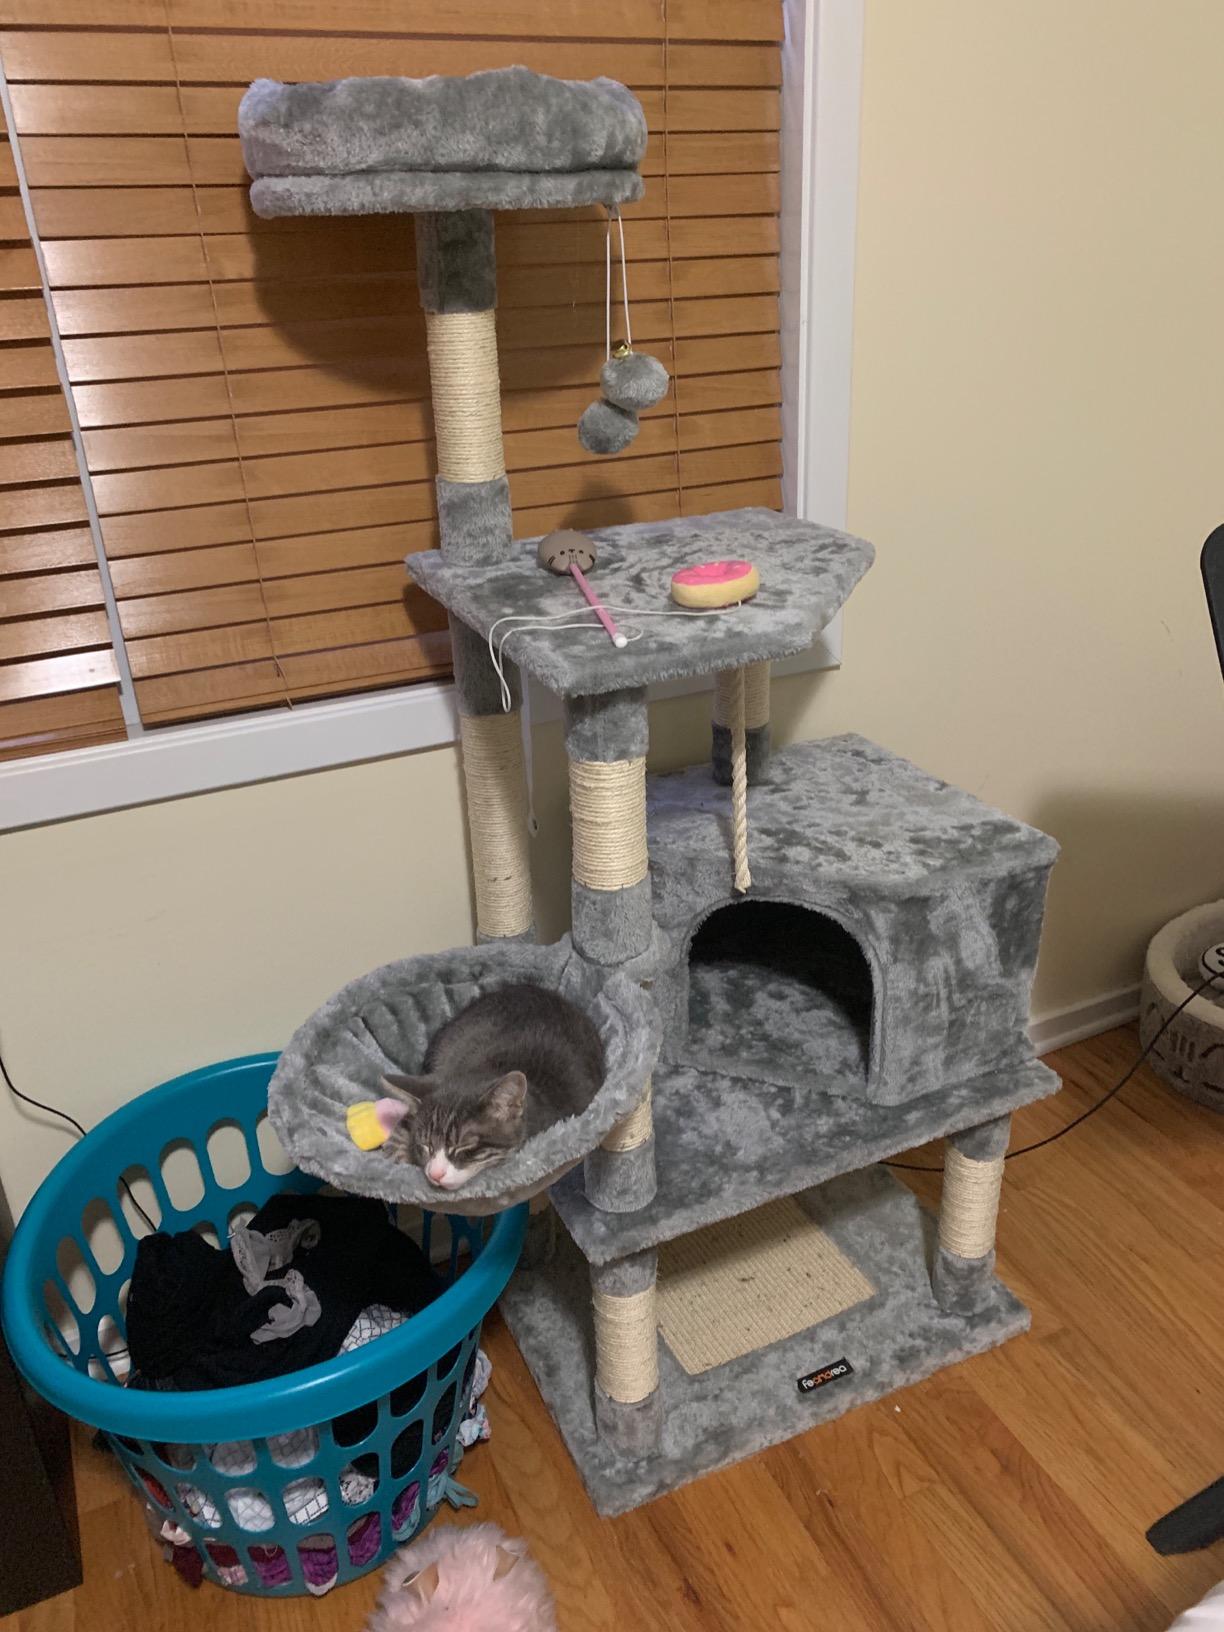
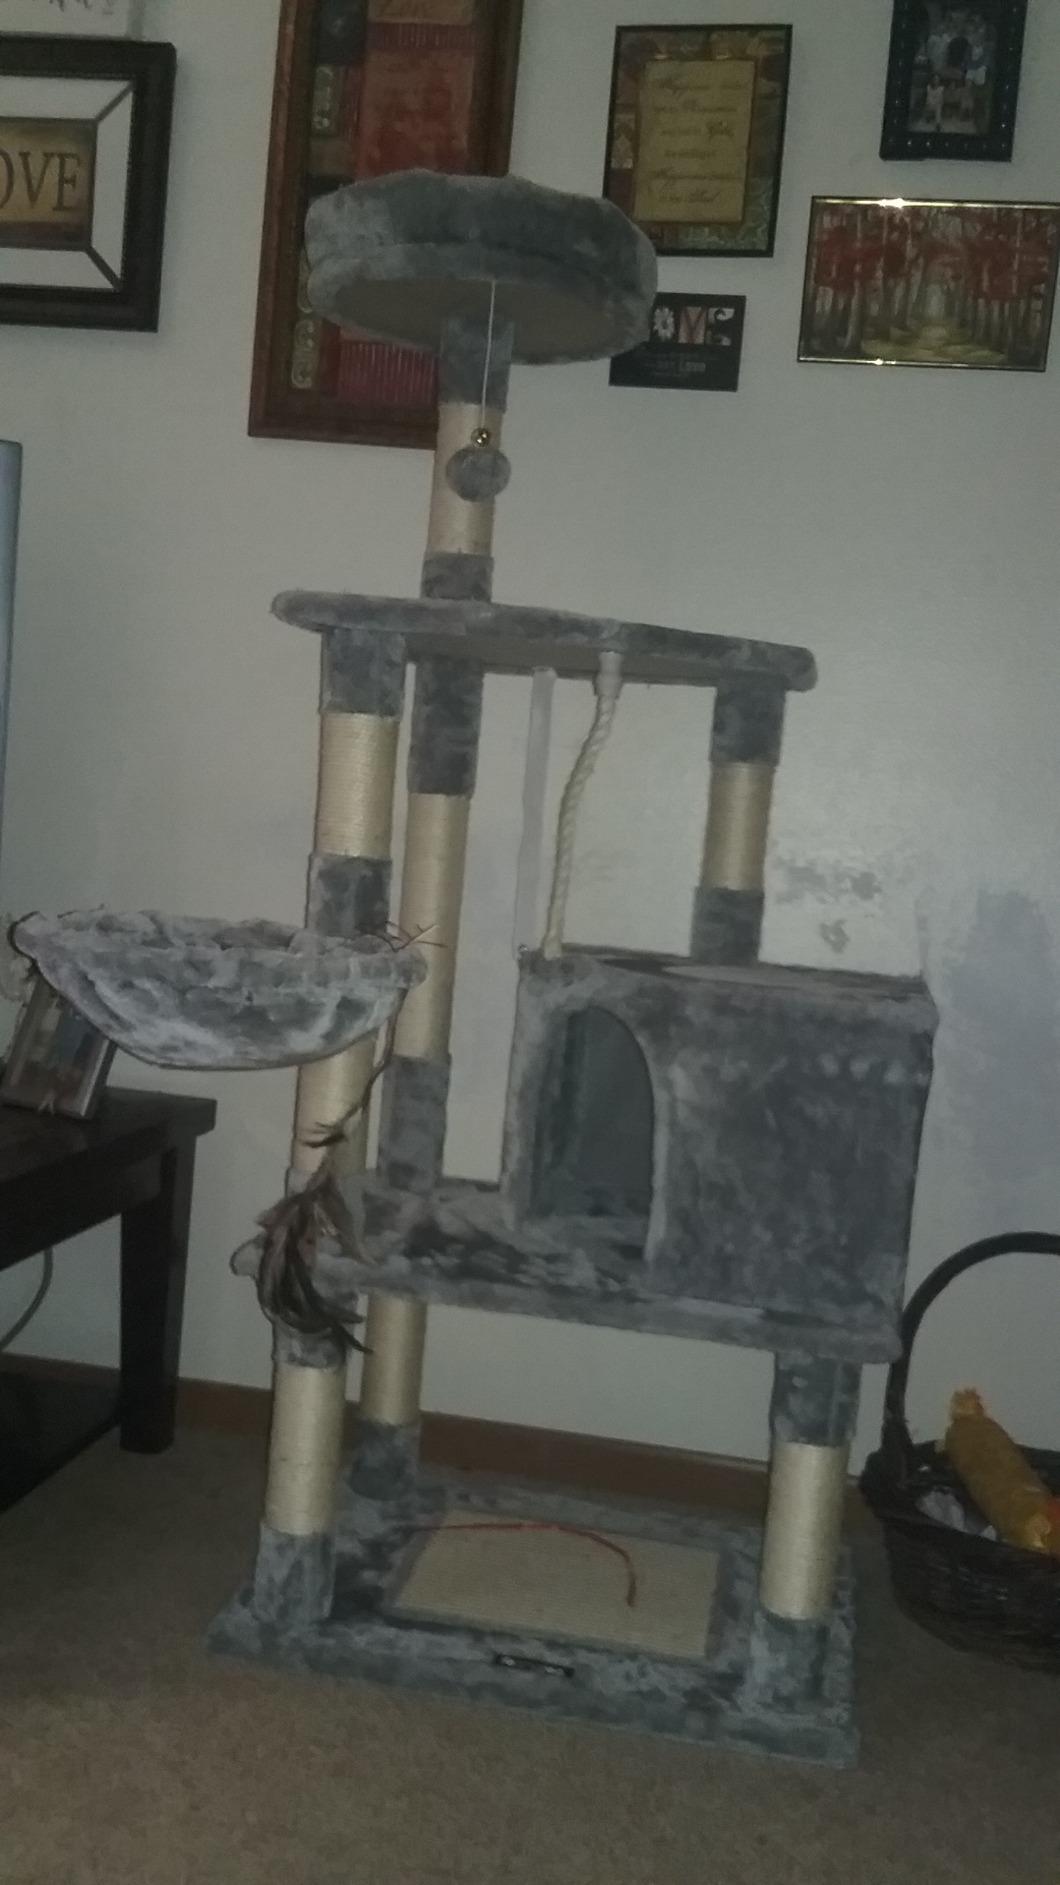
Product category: items_cat tree
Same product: yes